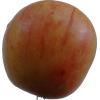
Label: Apple 14